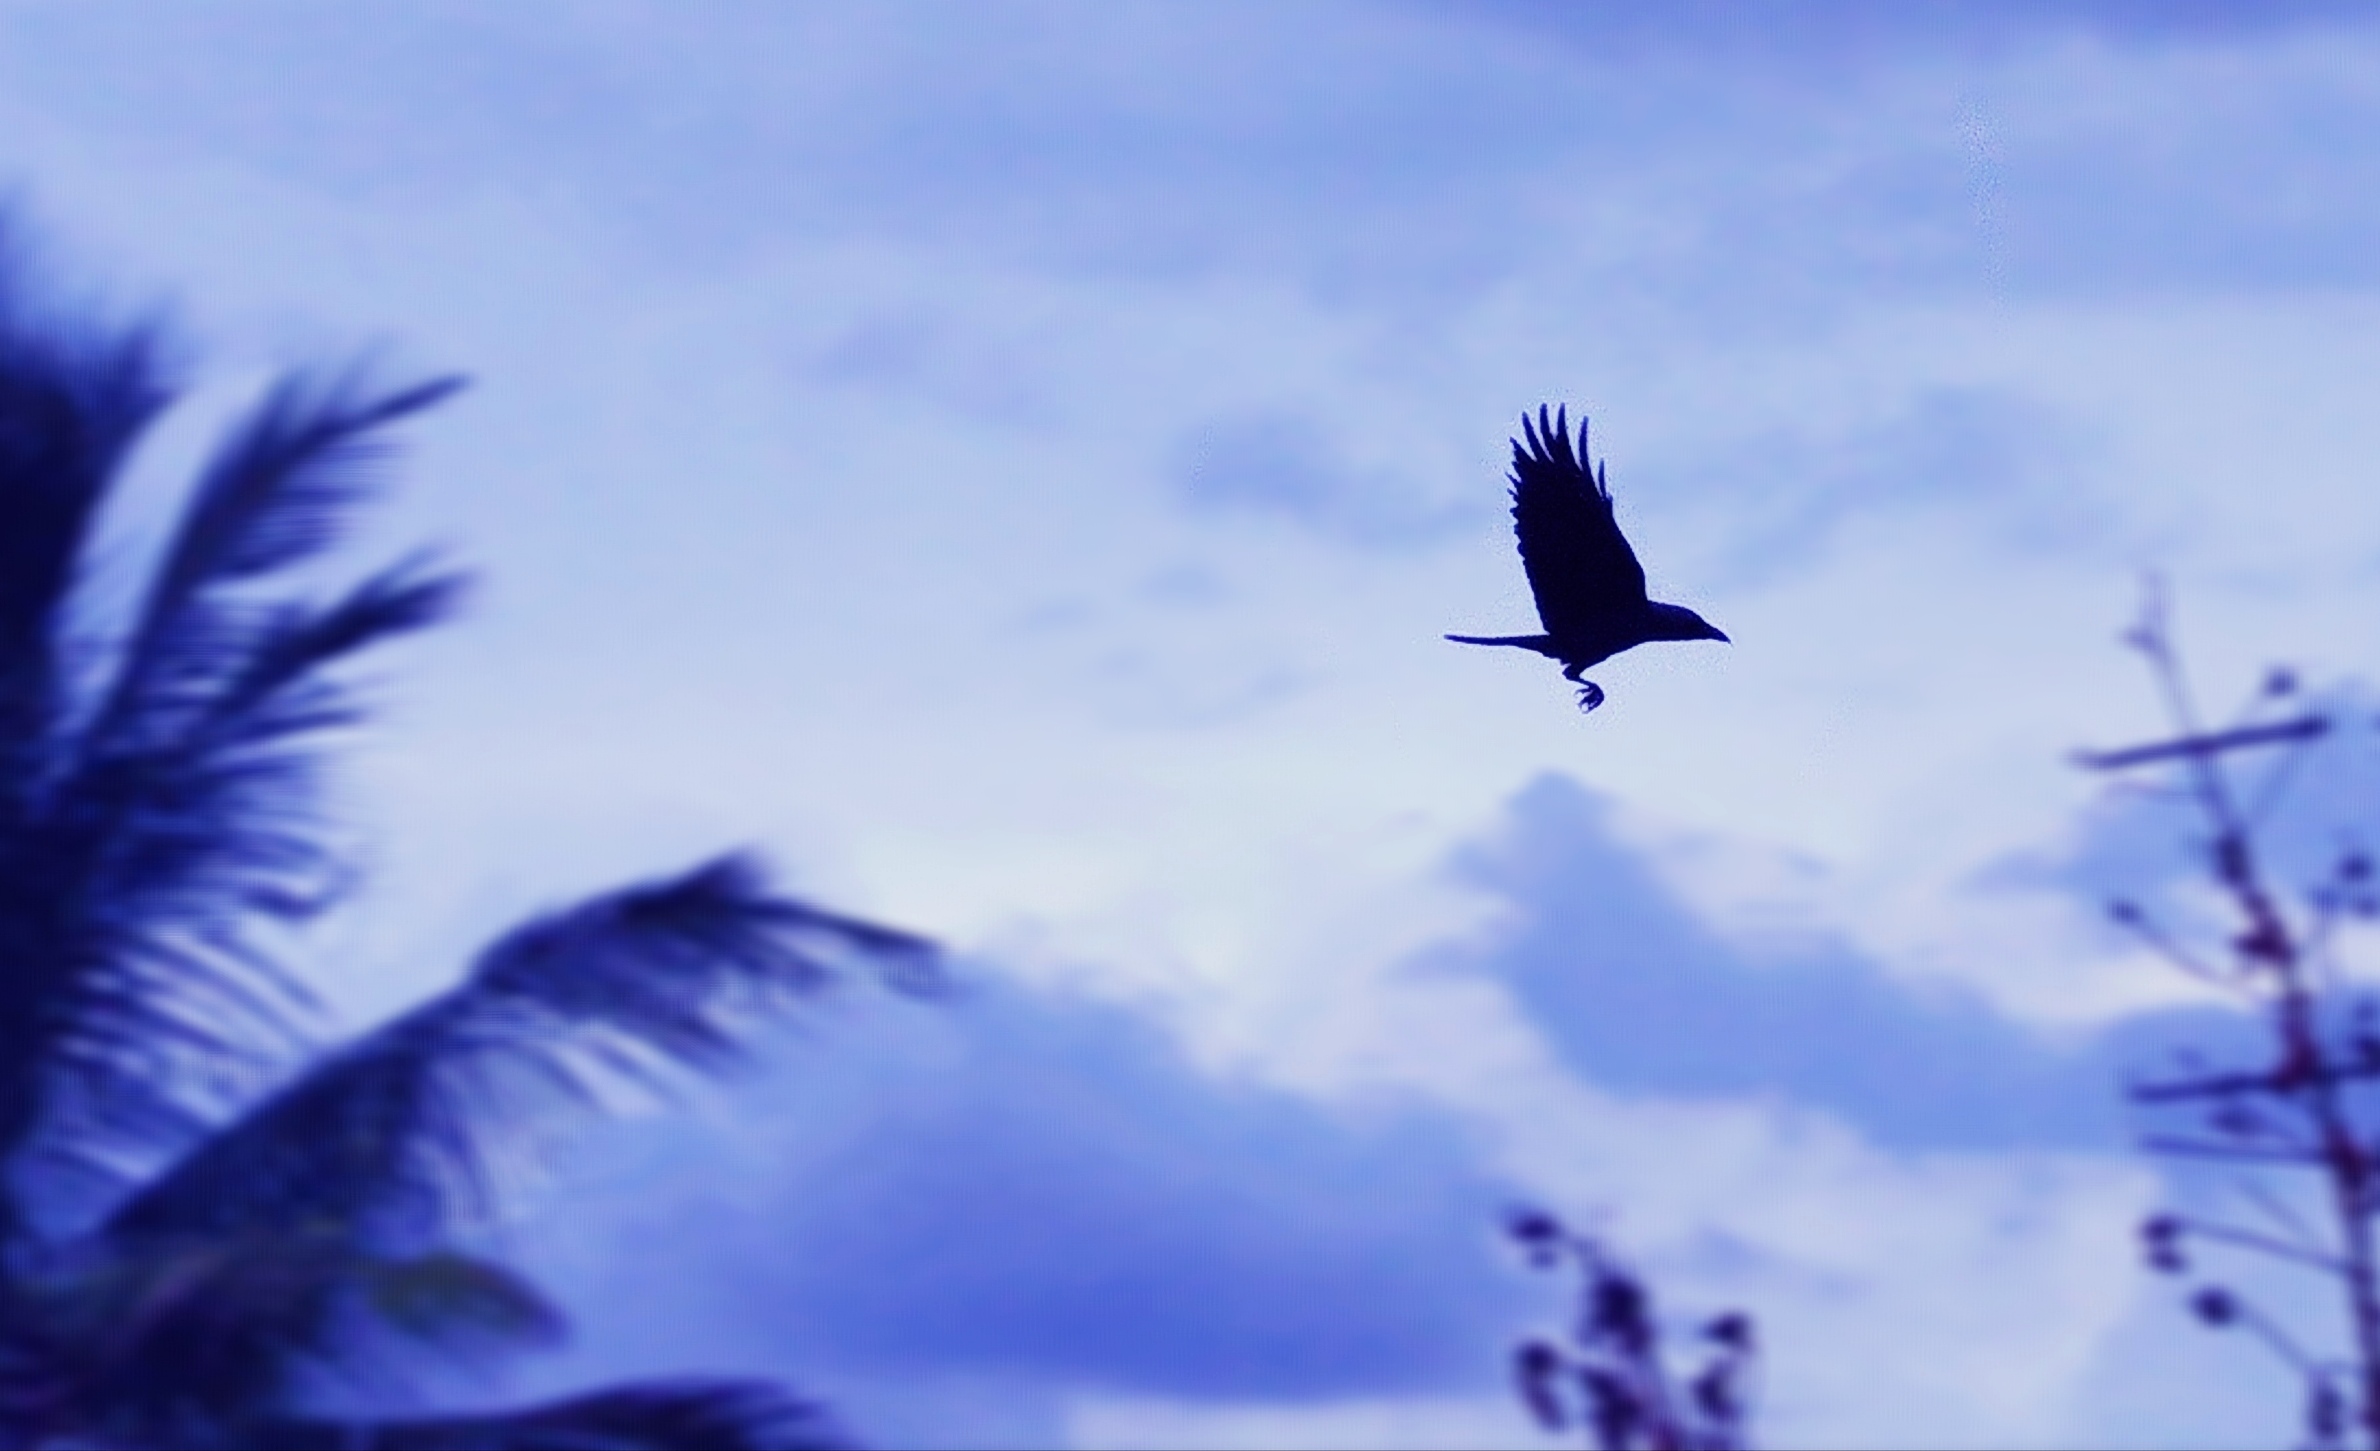
landscape, sea, coast, nature, sand, rock, ocean, horizon, cloud, sky, sun, sunrise, sunset, sunlight, morning, shore, wave, dawn, atmosphere, vacation, dusk, evening, reflection, holiday, seashore, california, material, body of water, waves, clouds, beautiful, afterglow, wind wave, bird, blue, wing, bird of prey, organism, accipitriformes, eagle, beak, plant, flight